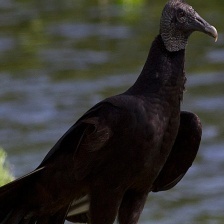
Species: BLACK VULTURE
Scientific name: CORAGYPS ATRATUS
ImageNet parent category: vulture